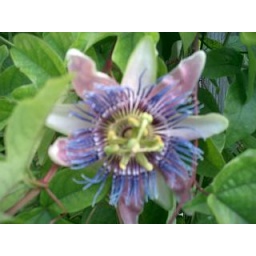
I grew this flower and charles killed the plant by mistake